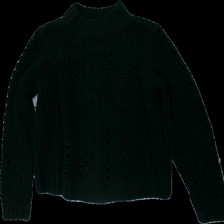
View: front
Type: Sweater
Category: Ladies
Brand: Not in the list
Brand text on label: vero moda
Colors: Black
Material: 100% polyester
Cut: Regular
Size: L
Season: All
Damage location: bottom right
Damage 2 location: top center
Price range: 50-100
Recommended usage: Reuse
Description: svart stickad tröja